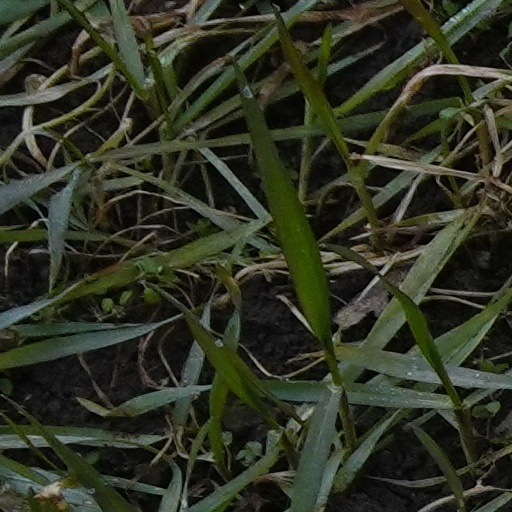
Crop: wheat